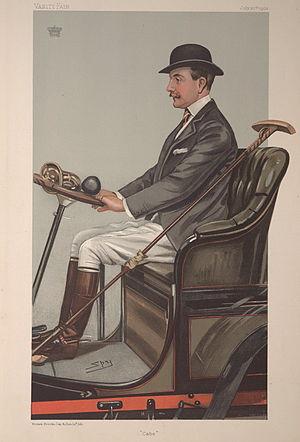
Le major Charles Henry John Chetwynd-Talbot, 20ᵉ comte de Shrewsbury, 20ᵉ comte de Waterford, 5ᵉ comte Talbot, KCVO, titré vicomte Ingestre de 1868 à 1877, est un pair britannique.